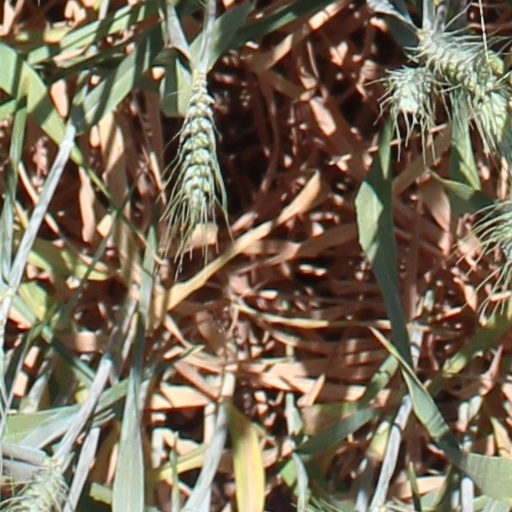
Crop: wheat